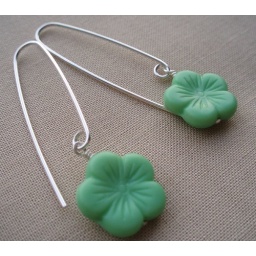
Pretty Czech glass flower beads in Opaque green hang from an longated sterling silver earwires.